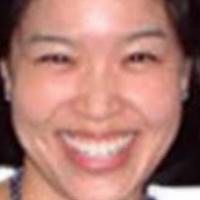
Age group: age 31-40